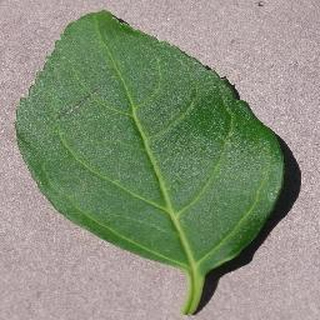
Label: healthy_cherry